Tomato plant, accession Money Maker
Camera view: tilt-top (135 deg); turntable rotation: 330 degrees
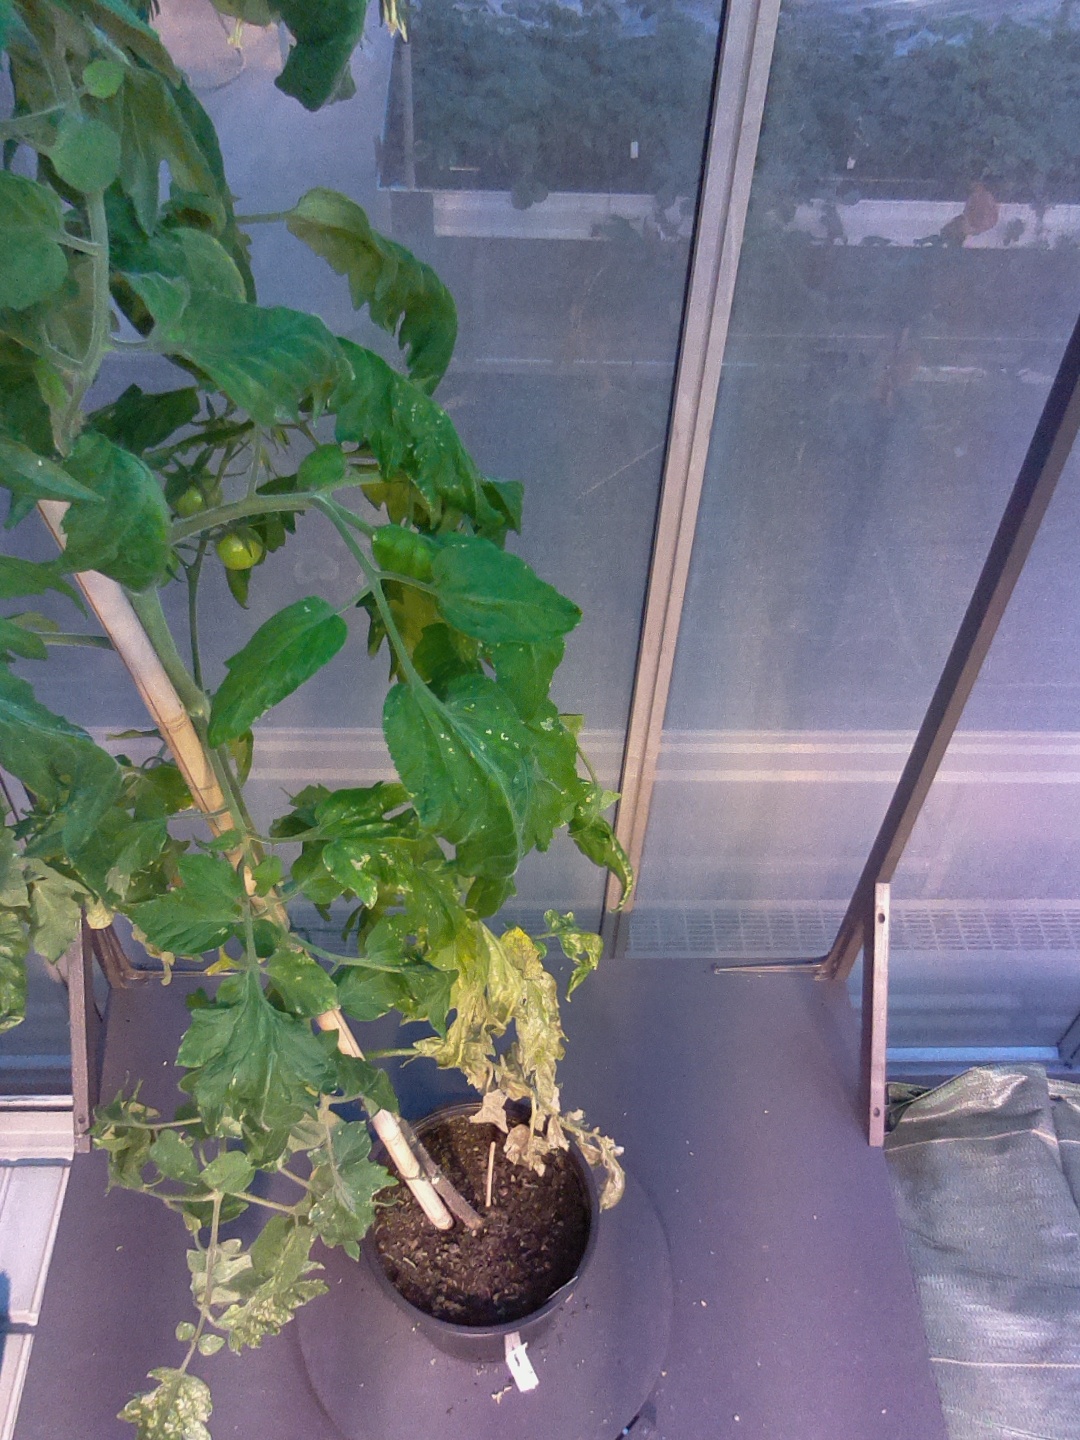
BBCH growth stage 72: 20%-30% of final fruit size